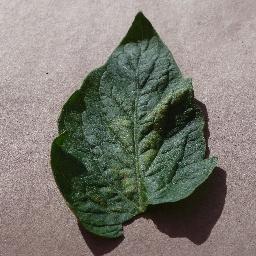
Label: Tomato___Spider_mites Two-spotted_spider_mite